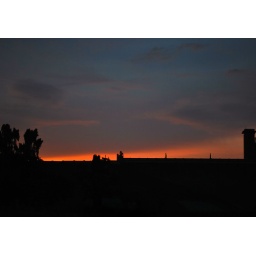
Shot at Krishnagiri dam. The streak of orange in the sky is incredible.